Heins Block

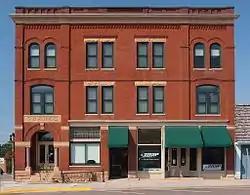

The Heins Block is the most prominent commercial building in the city of Olivia, Minnesota, United States. It was built in 1896 to house a bank and a hardware store owned by P.W. Heins. P.W. Heins opened up his first mercantile store soon after the village of Olivia was surveyed by the Hastings and Dakota Railway. Heins established the Peoples Bank in 1889.